Battery charger

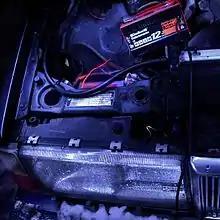
Charging a 12 V lead–acid car battery

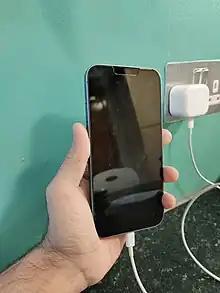
A smartphone plugged in to an AC adapter for charging

A battery charger, recharger, or simply charger, is a device that stores energy in an electric battery by running current through it. The charging protocol—how much voltage and current, for how long and what to do when charging is complete—depends on the size and type of the battery being charged. Some battery types have high tolerance for overcharging after the battery has been fully charged and can be recharged by connection to a constant voltage source or a constant current source, depending on battery type.